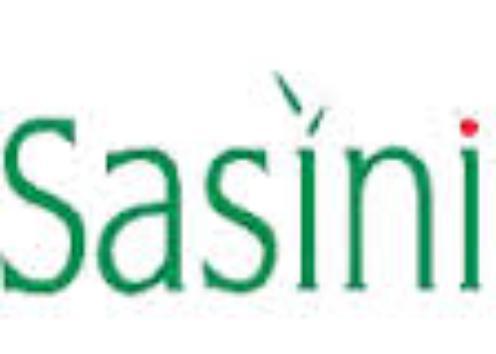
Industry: Food